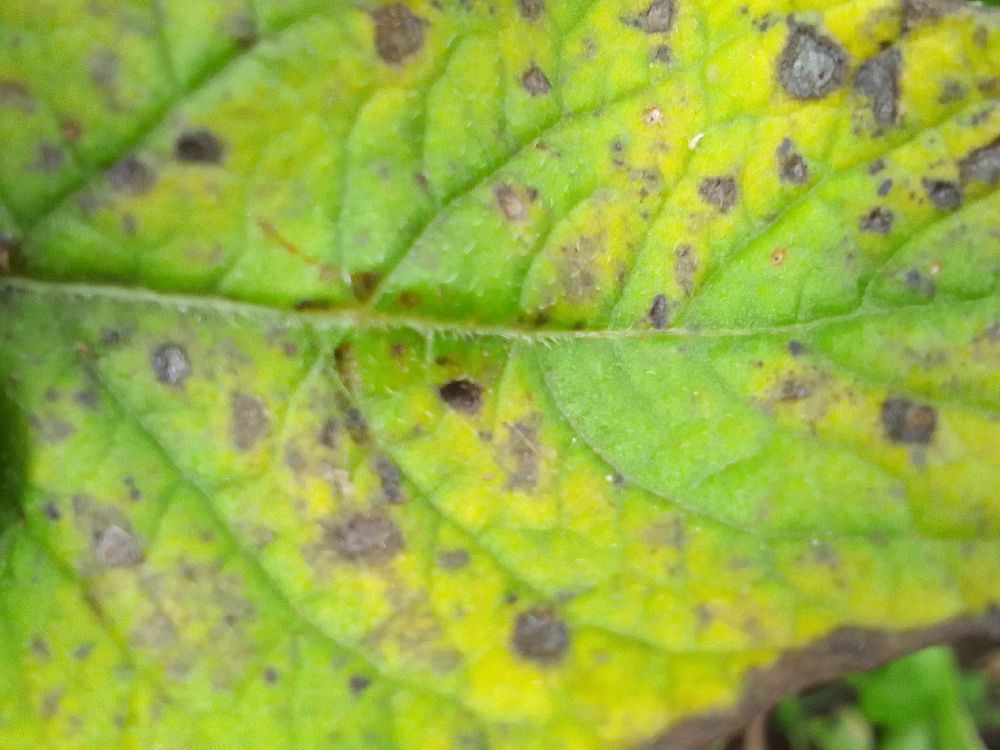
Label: Early blight